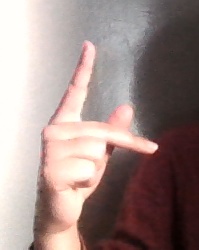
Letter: dha